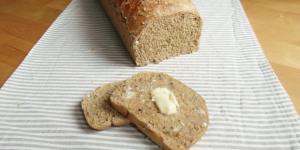
pan integral con semillas